Step-growth polymerization

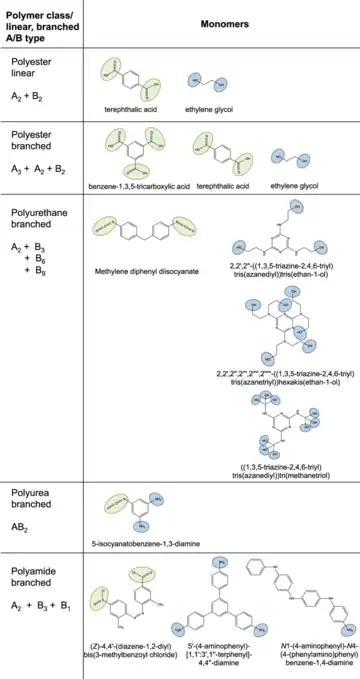
Examples of monomer systems that undergo step-growth polymerisation. The reactive functional groups are highlighted.

A monomer with functionality of 3 or more will introduce branching in a polymer and will ultimately form a cross-linked macrostructure or network even at low fractional conversion. The point at which a tree-like topology transits to a network is known as the gel point because it is signalled by an abrupt change in viscosity. One of the earliest so-called thermosets is known as bakelite. It is not always water that is released in step-growth polymerization: in acyclic diene metathesis or ADMET dienes polymerize with loss of ethene.